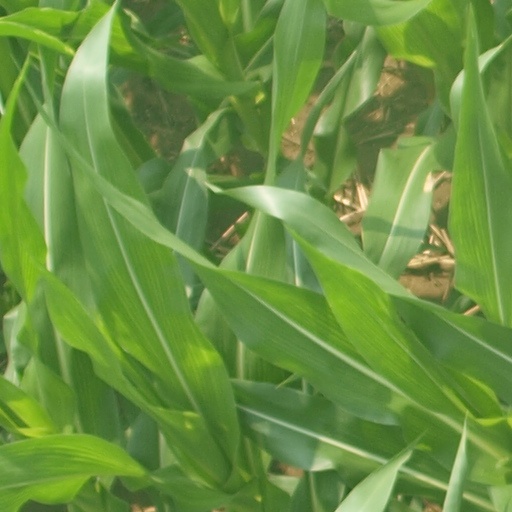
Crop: maize; corn